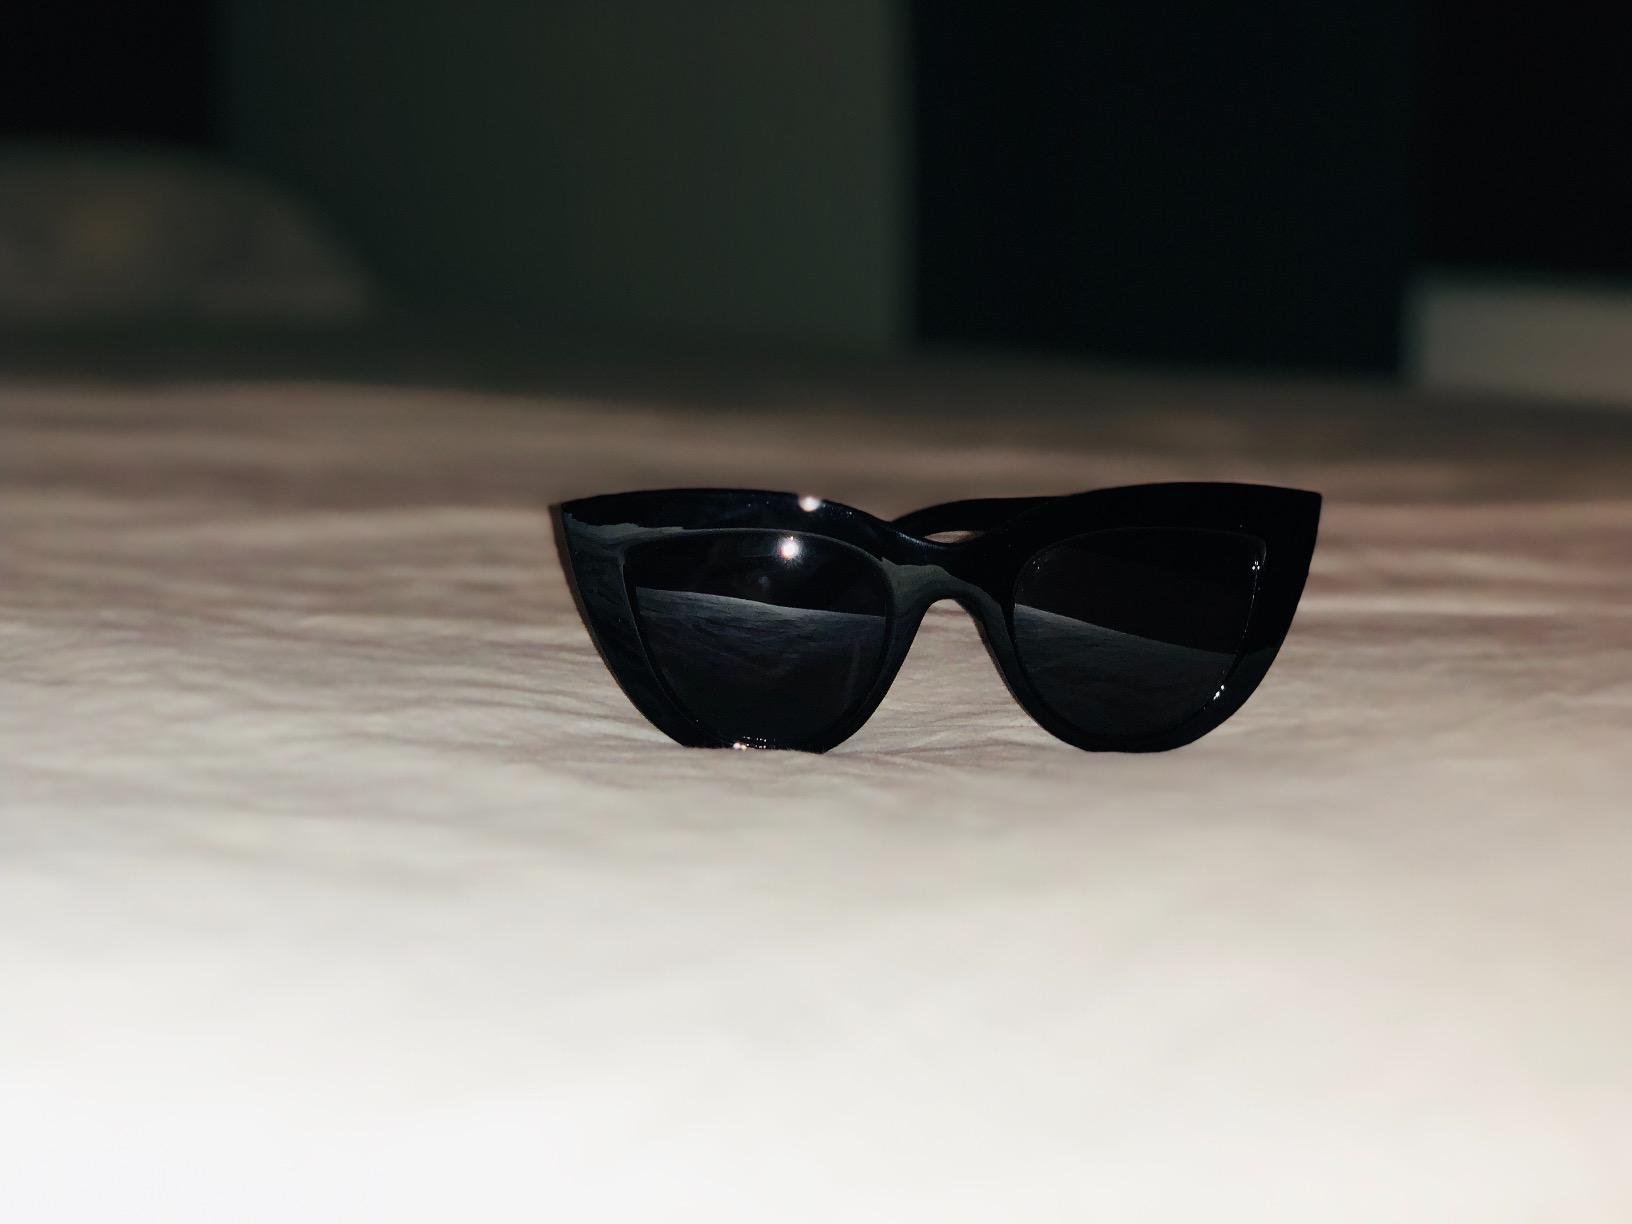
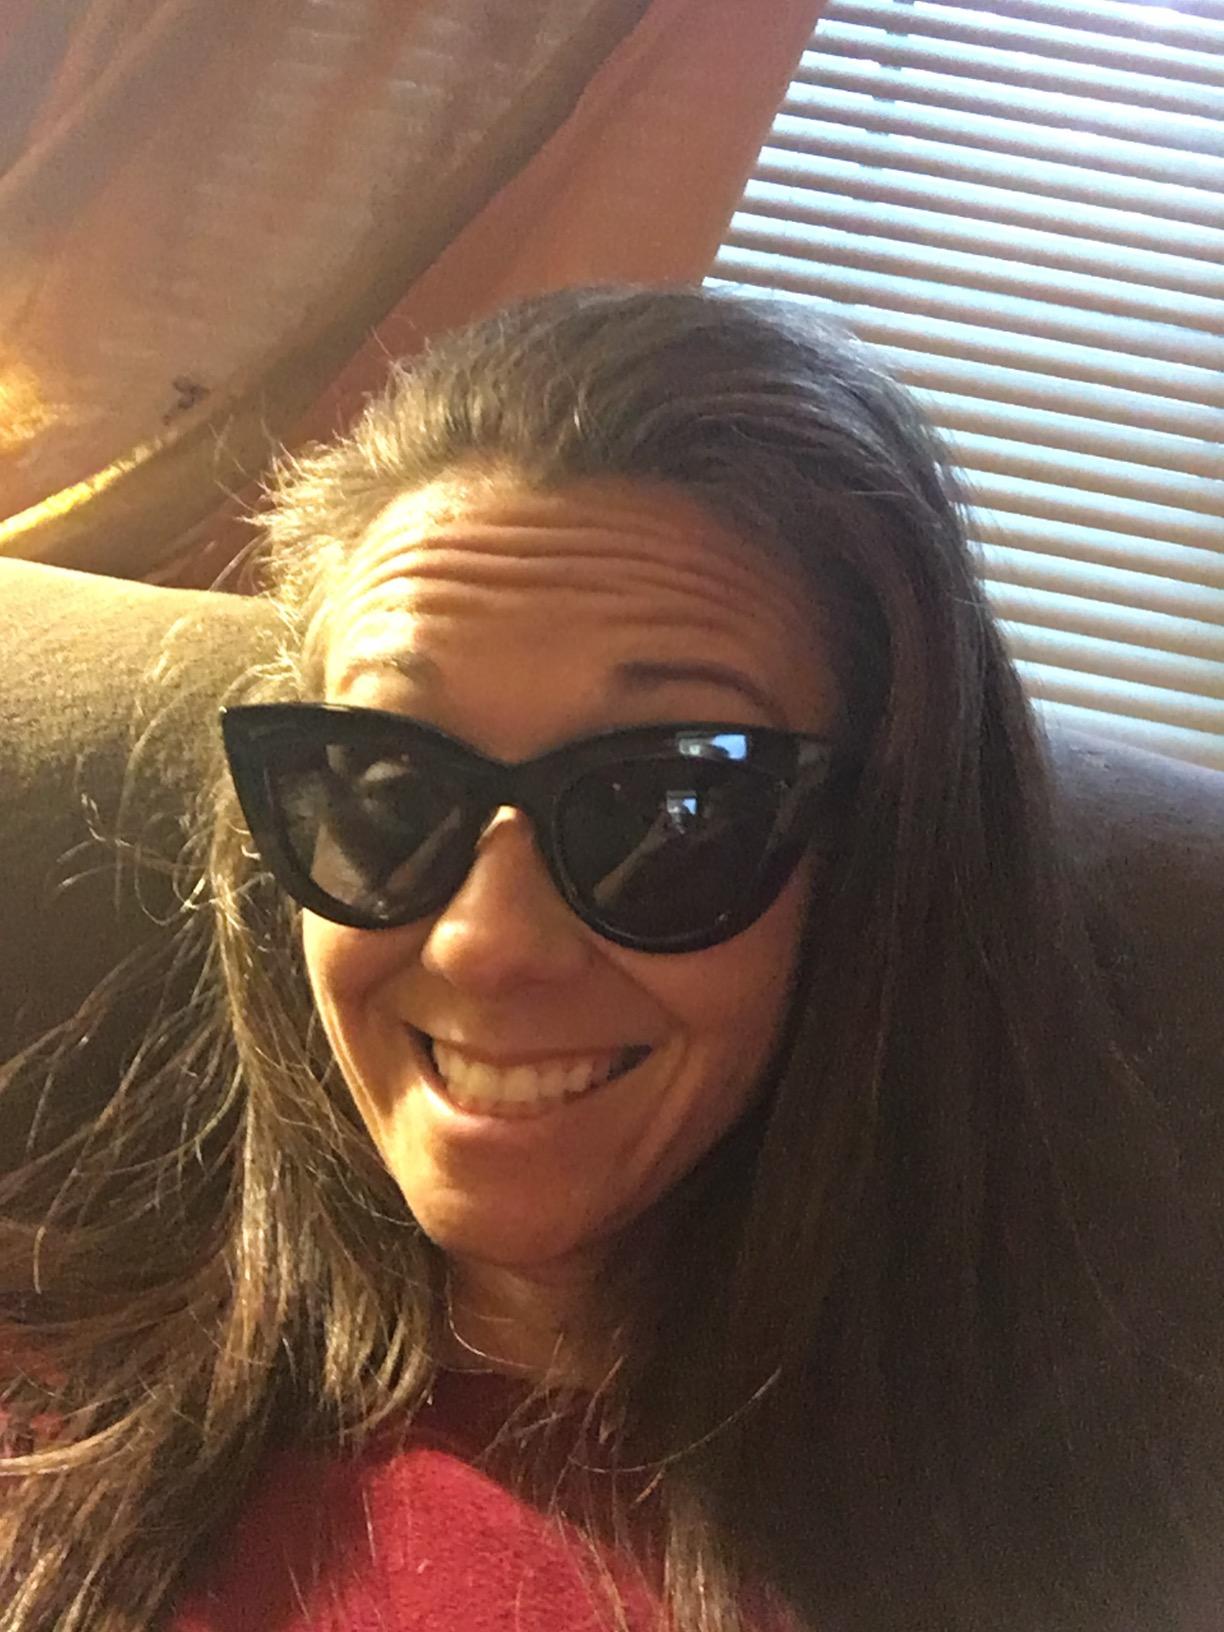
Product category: accessories_sunglasses
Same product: yes